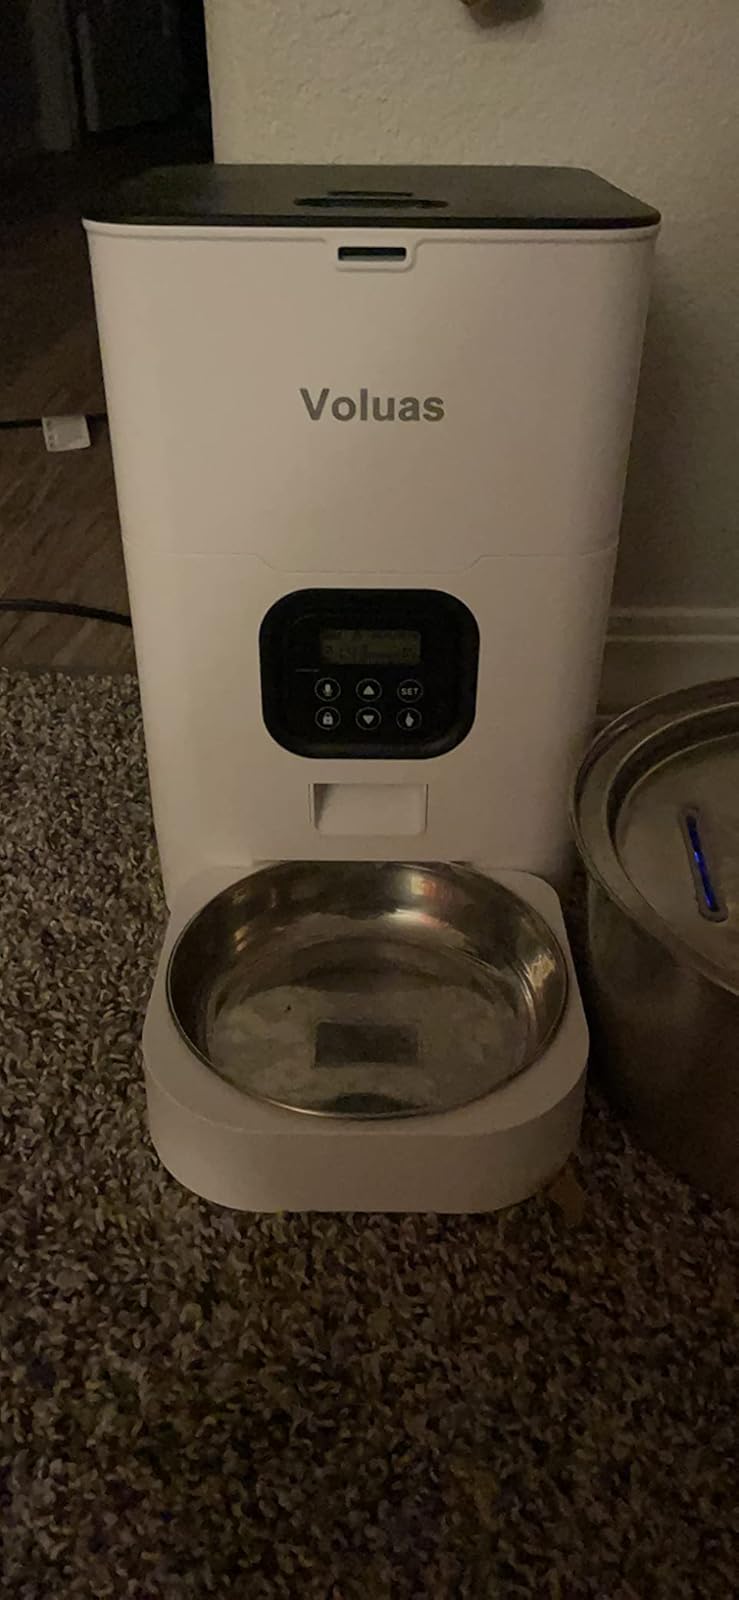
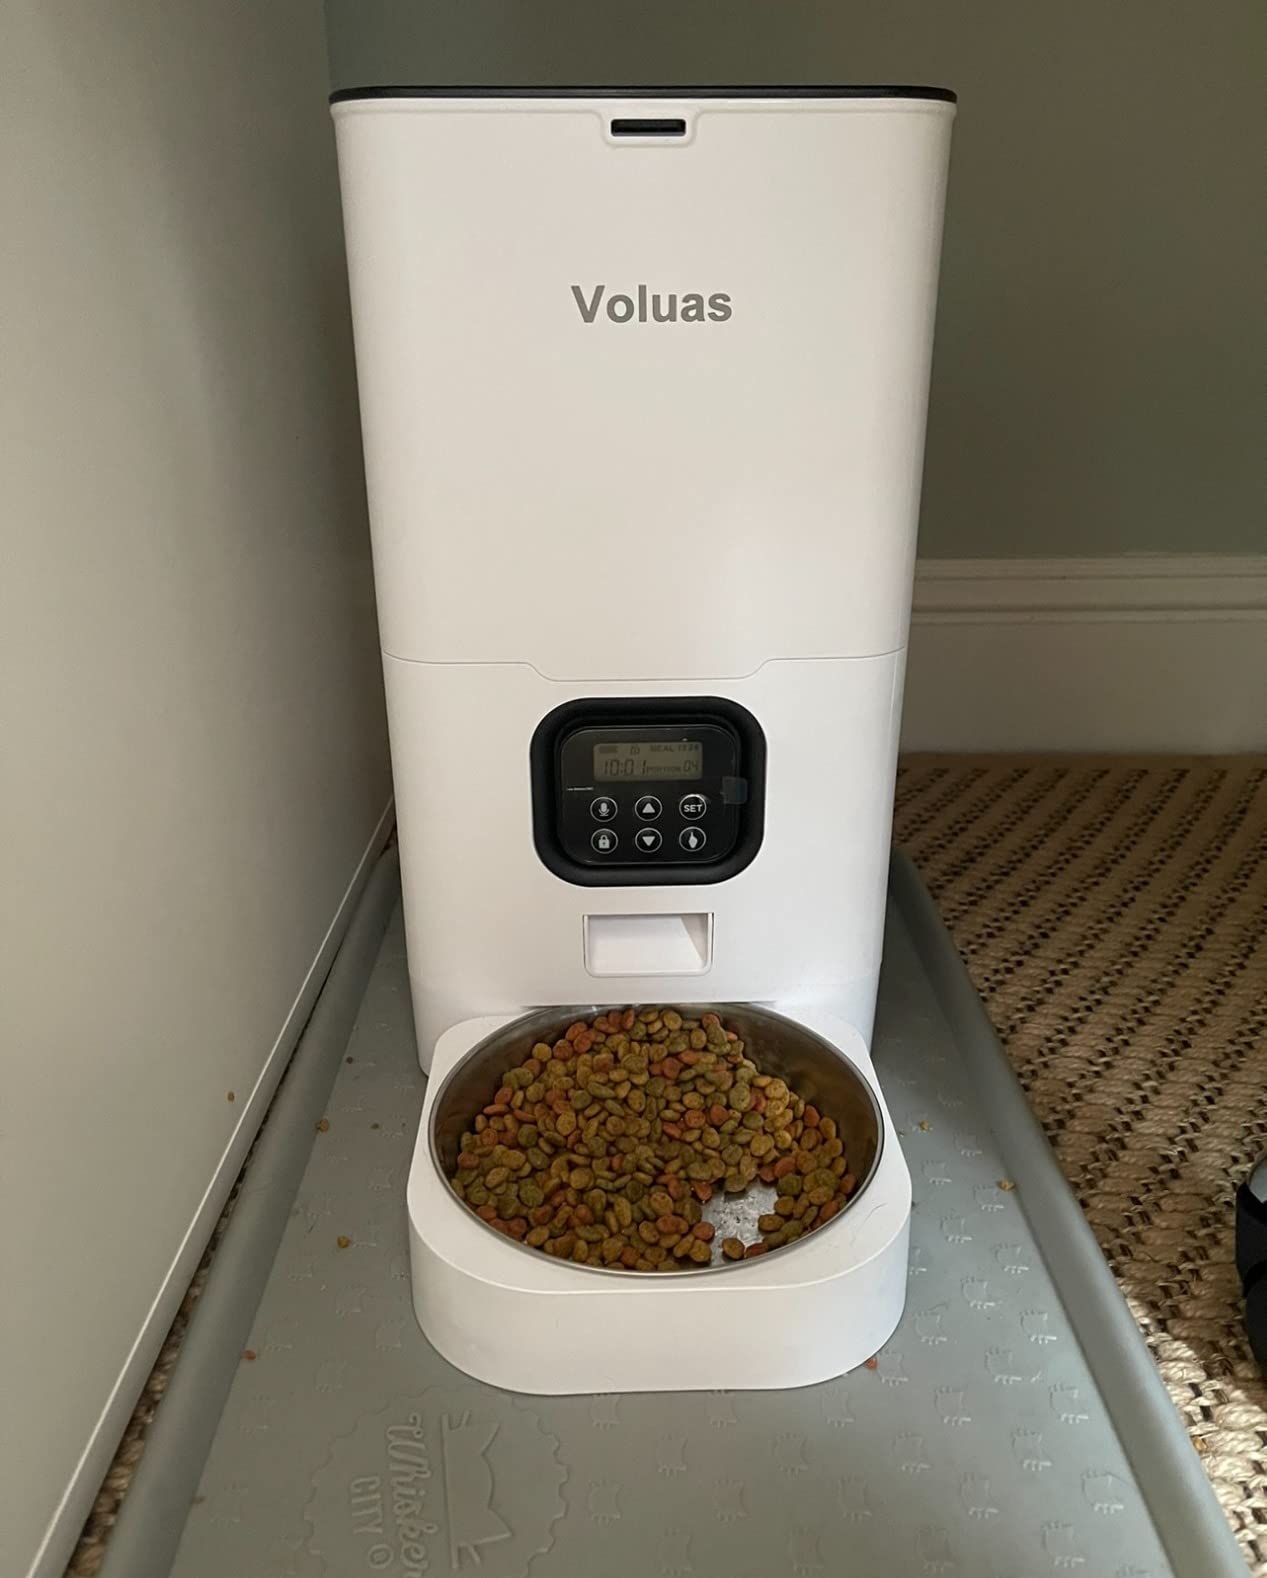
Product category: items_feeder
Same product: yes